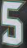
Number: 5